College SA

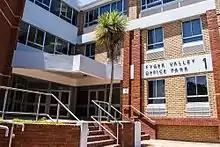
This picture shows the front entrance of the College SA offices.

College SA is a Distance Learning Private and Business College, located in Tygervalley Bellville, South Africa. College SA offers Business, Technical and Vocational Education and Training (TVET) to students, both in South Africa and internationally.